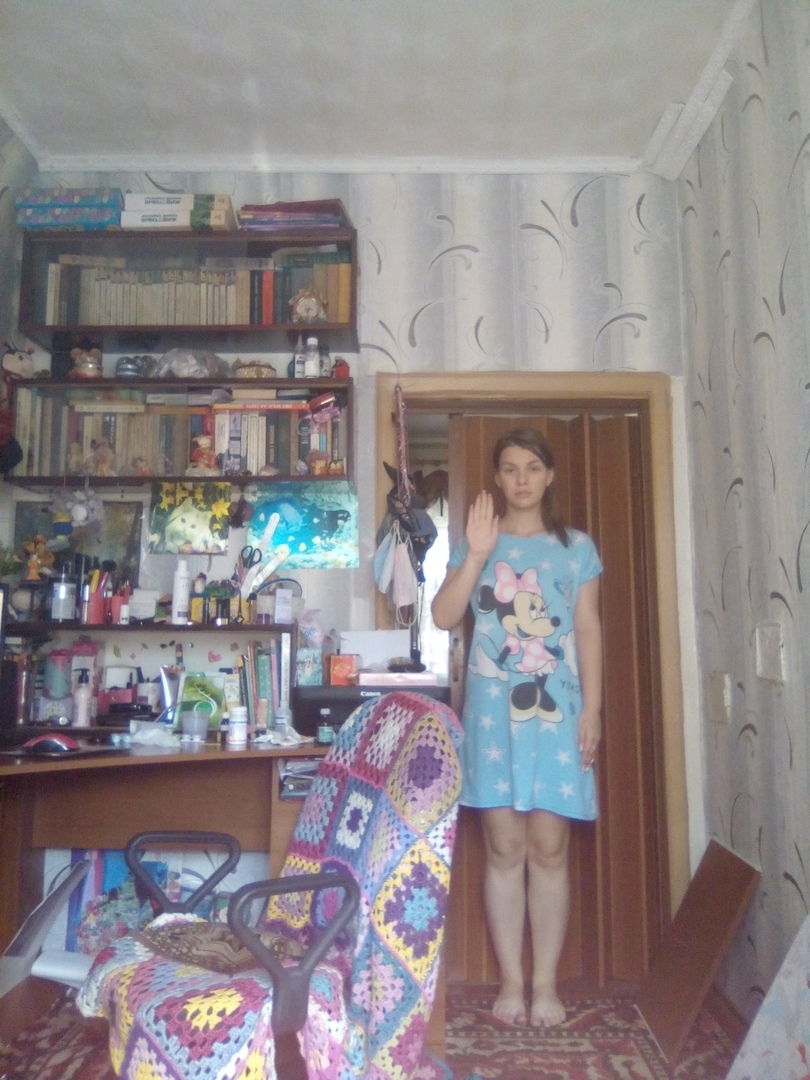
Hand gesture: stop